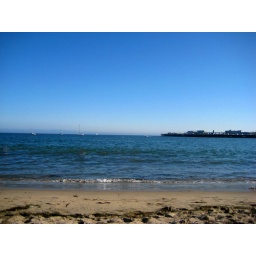
Not a cloud in the sky :)